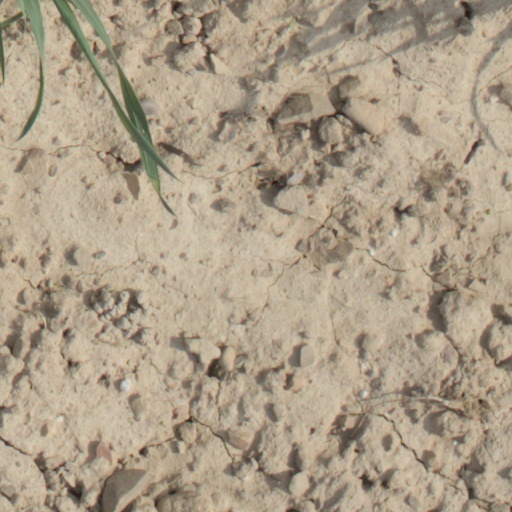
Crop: wheat